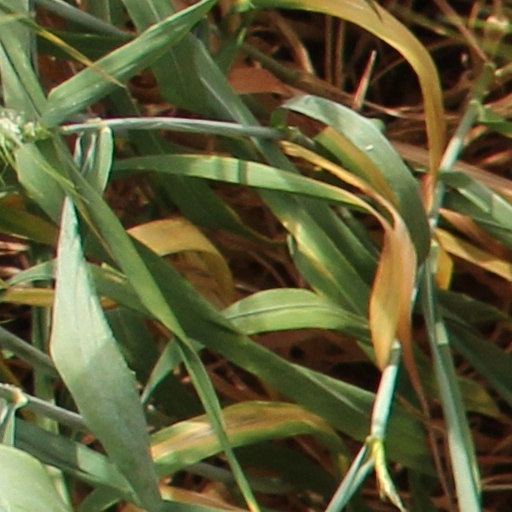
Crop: wheat